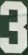
Number: 3